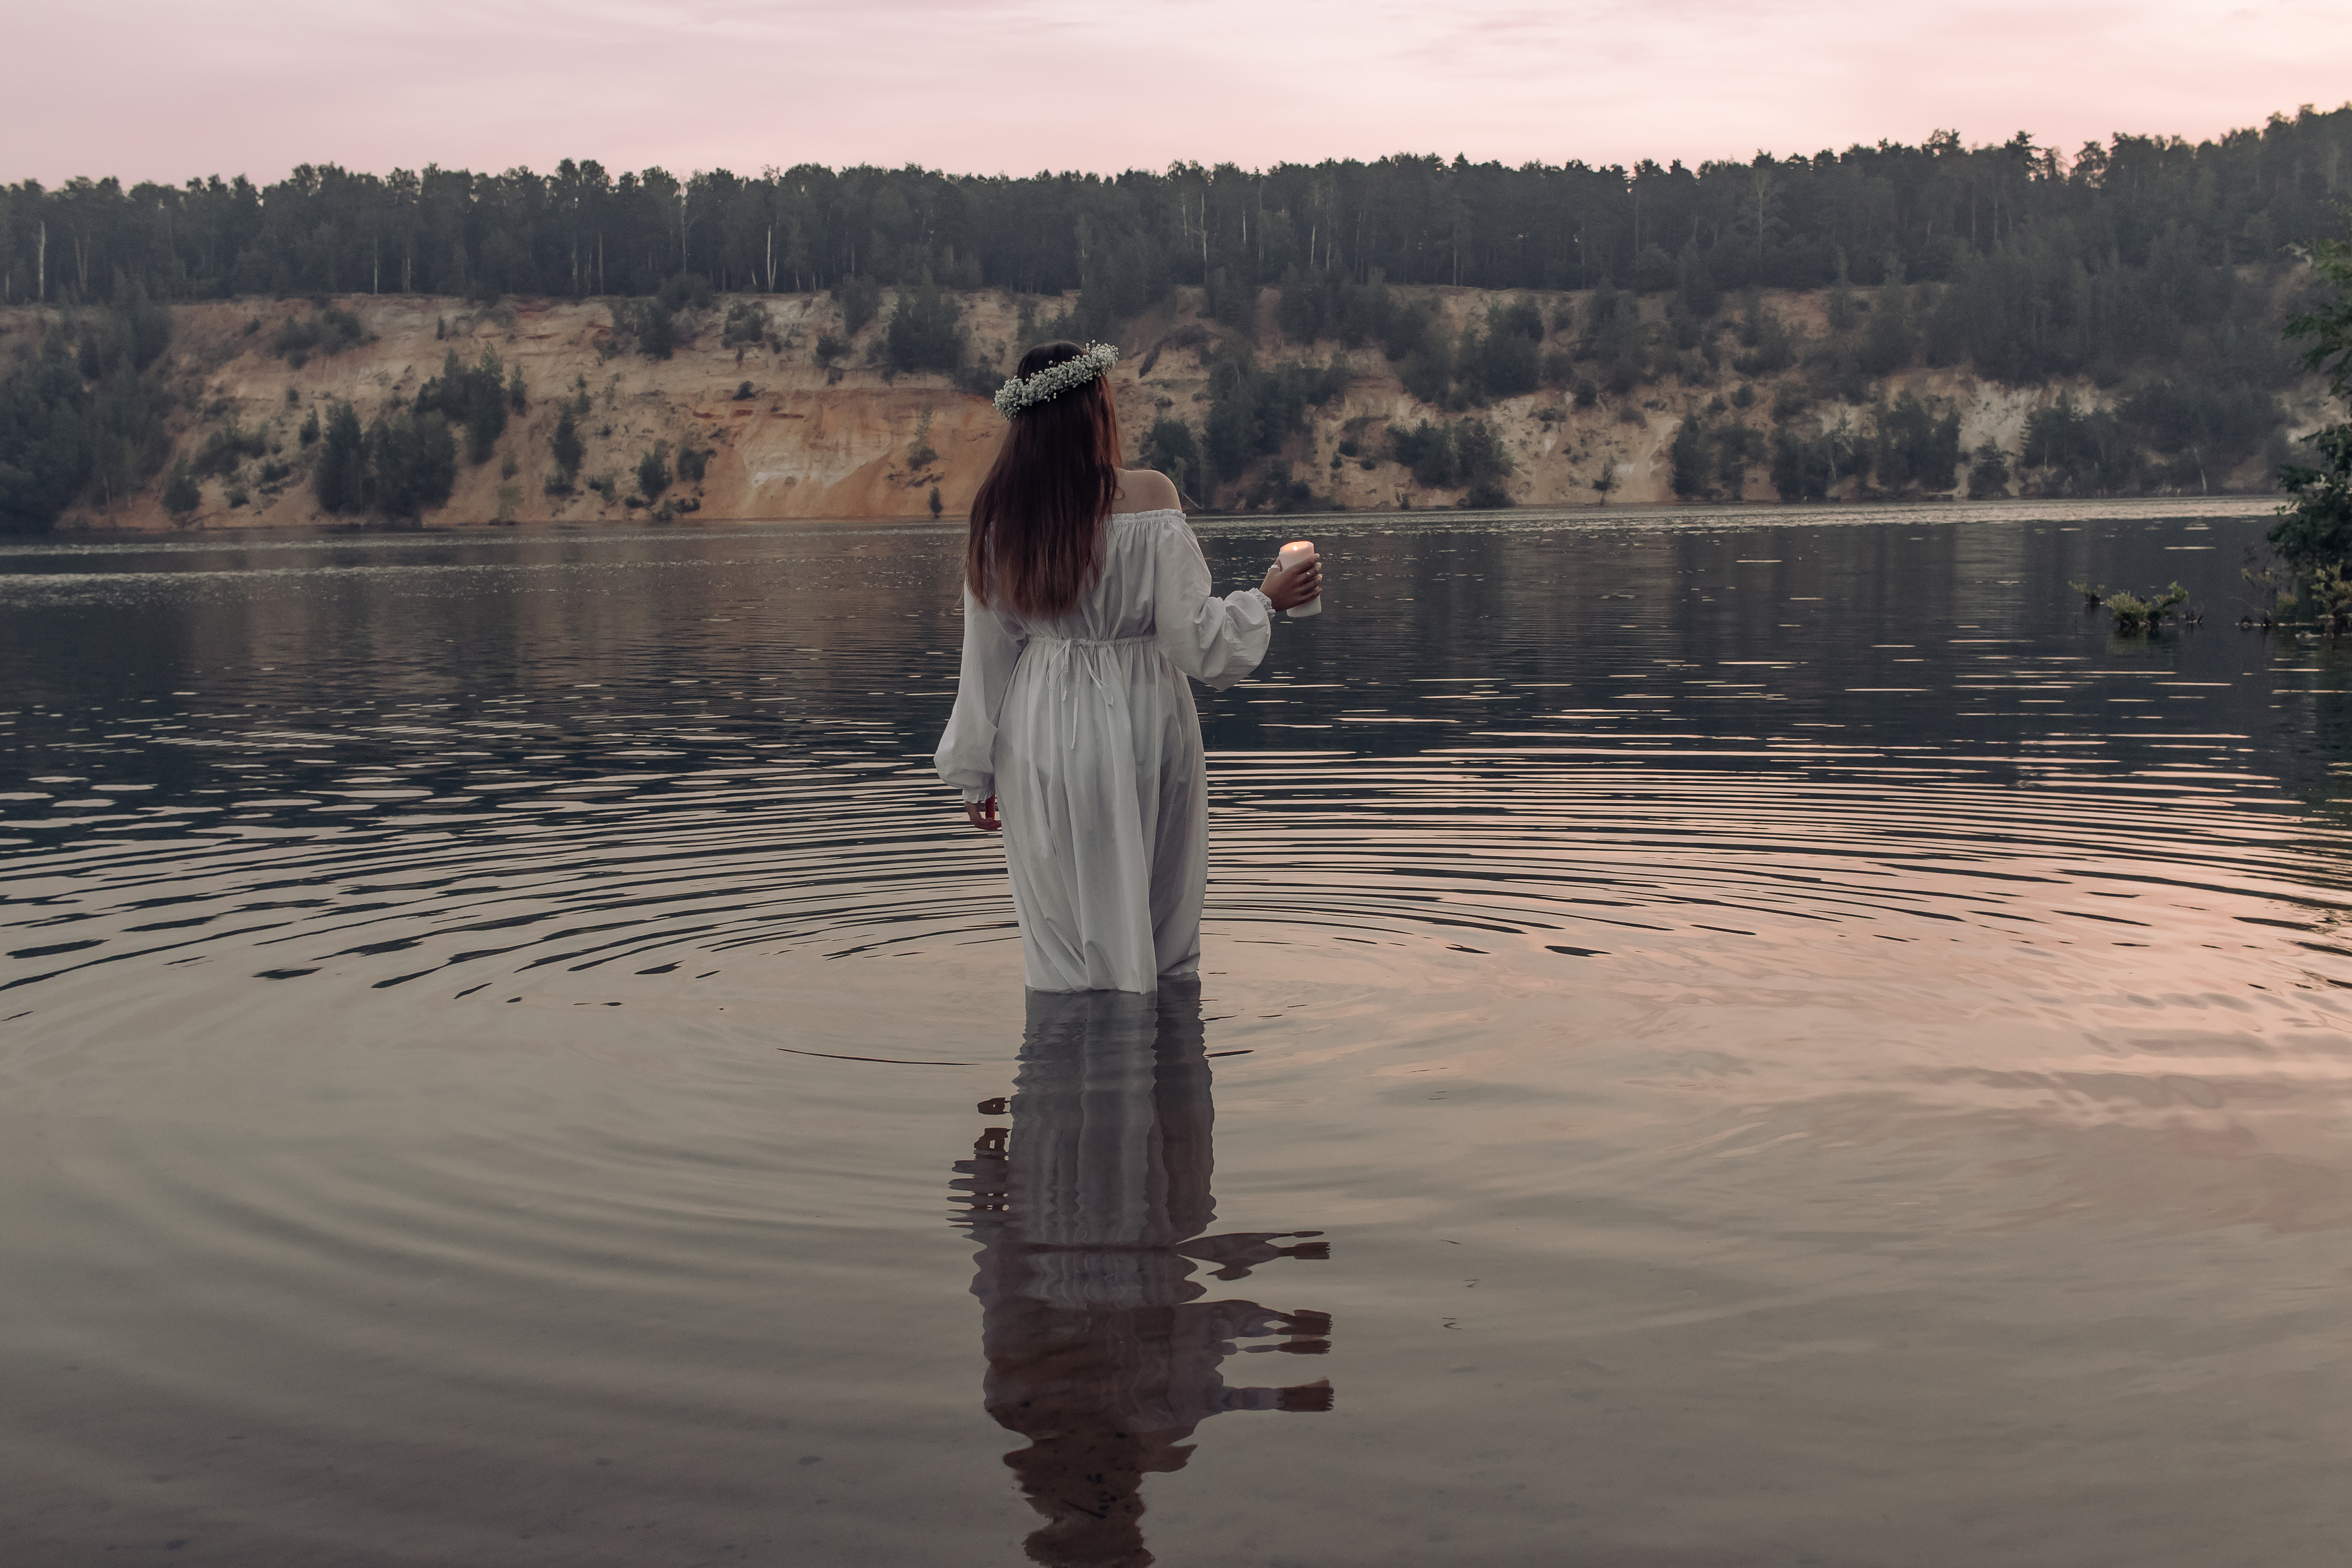
witch, magic, sorcery, divination, candle, girl, water, sky, cloud, water resources, plant, People in nature, tree, flash photography, lake, happy, gesture, atmospheric phenomenon, bank, horizon, natural landscape, landscape, calm, shore, reservoir, evening, reflection, wilderness, lake district, ocean, wetland, loch, winter, sound, pond, leisure, sea, vacation, inlet, bayou, dusk, marsh, water bird